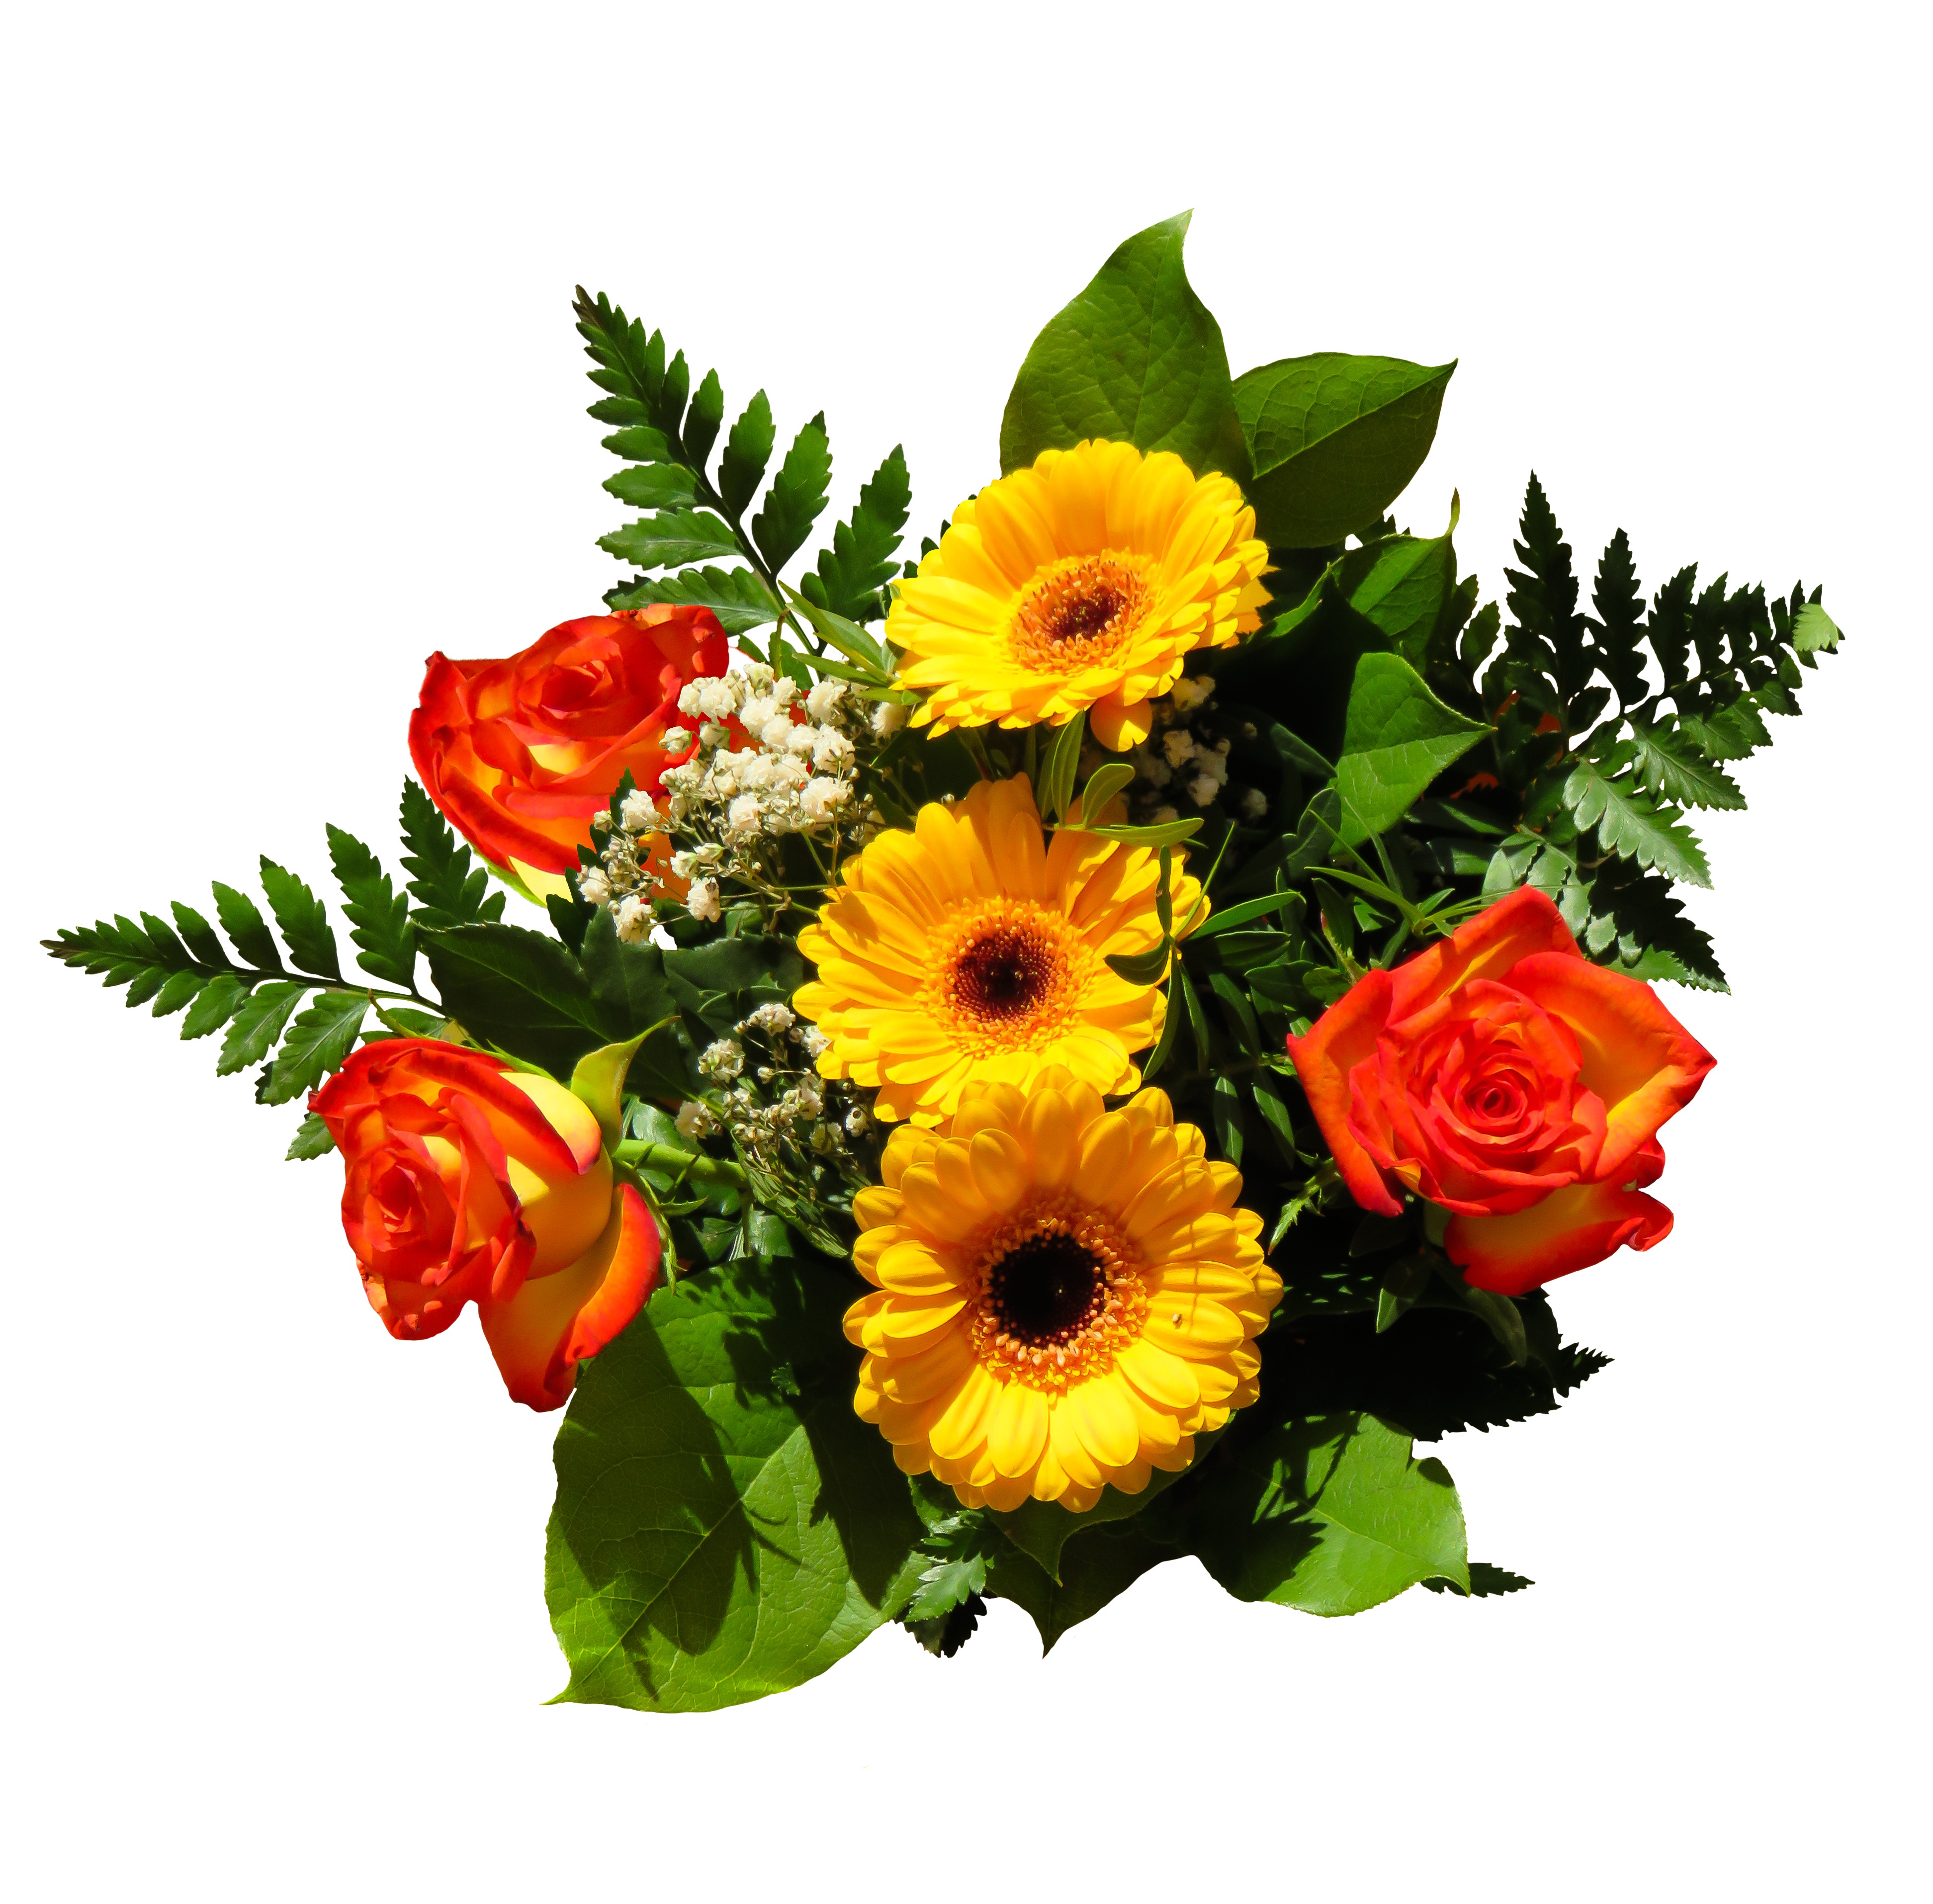
plant, leaf, flower, petal, isolated, love, bouquet, gift, rose, flowers, joy, gerbera, floristry, give, birthday bouquet, valentine's day, flowering plant, daisy family, flower bouquet, cut flowers, floral design, land plant, flower arranging